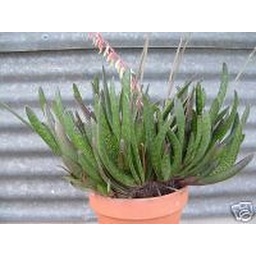
gasteria like under bathroom window